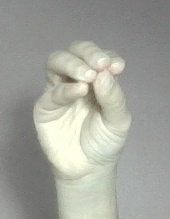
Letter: ha